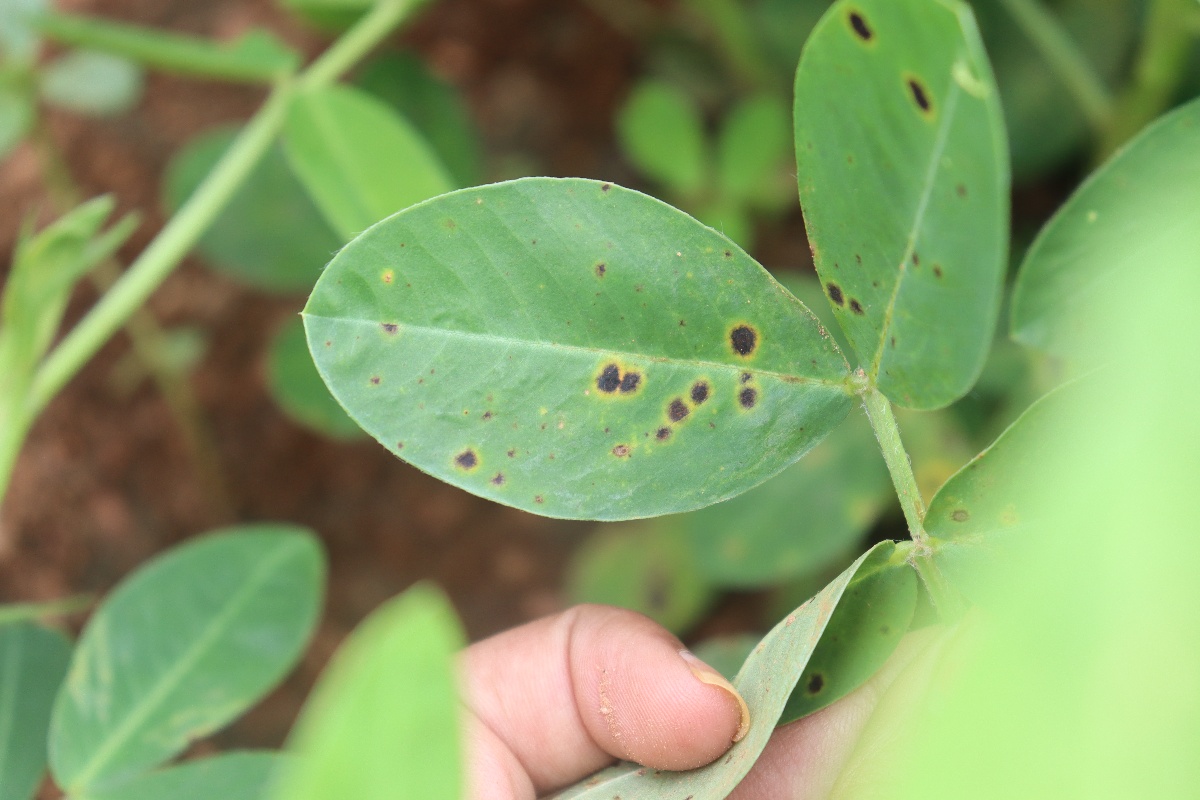
Label: early_leaf_spot